Islam in North Macedonia

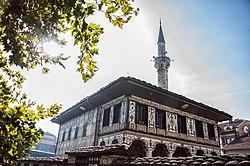
The "Šarena Džamija", built in 1438, is a mosque in Tetovo.

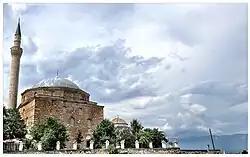
Mustafa Pasha Mosque in Skopje.

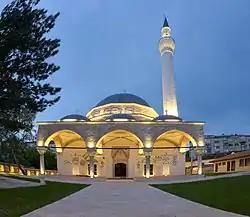
Gazi Hajdar Kadi Mosque in Bitola.

Albanian Muslims, forming roughly 25% of the nation's total population (2002 census), and most of the Muslim population, live mostly in the Polog and western regions of the country. The Turks, who make up about 4% of the country's total population (2002 census), are scattered throughout the country, but mostly in major cities, as are Roma Muslims. Bosniaks are mostly concentrated within Skopje. Muslims of Macedonian ethnicity number roughly 40,000 to 100,000 and can be found in the western part of North Macedonia in the Centar Župa, Debar, Struga and Plasnica areas.